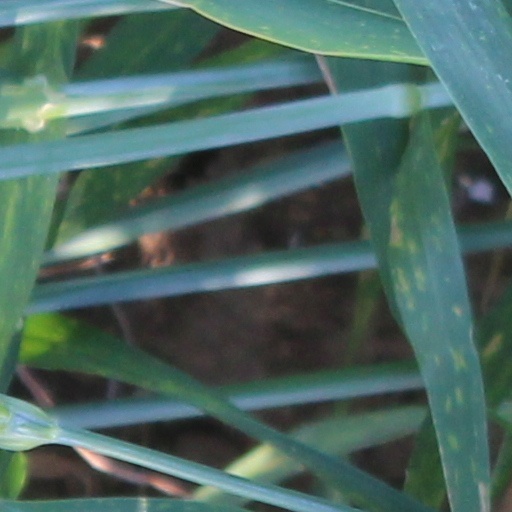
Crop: wheat